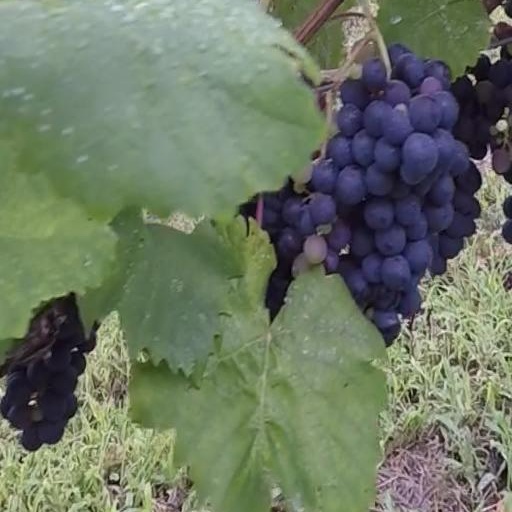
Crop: grape